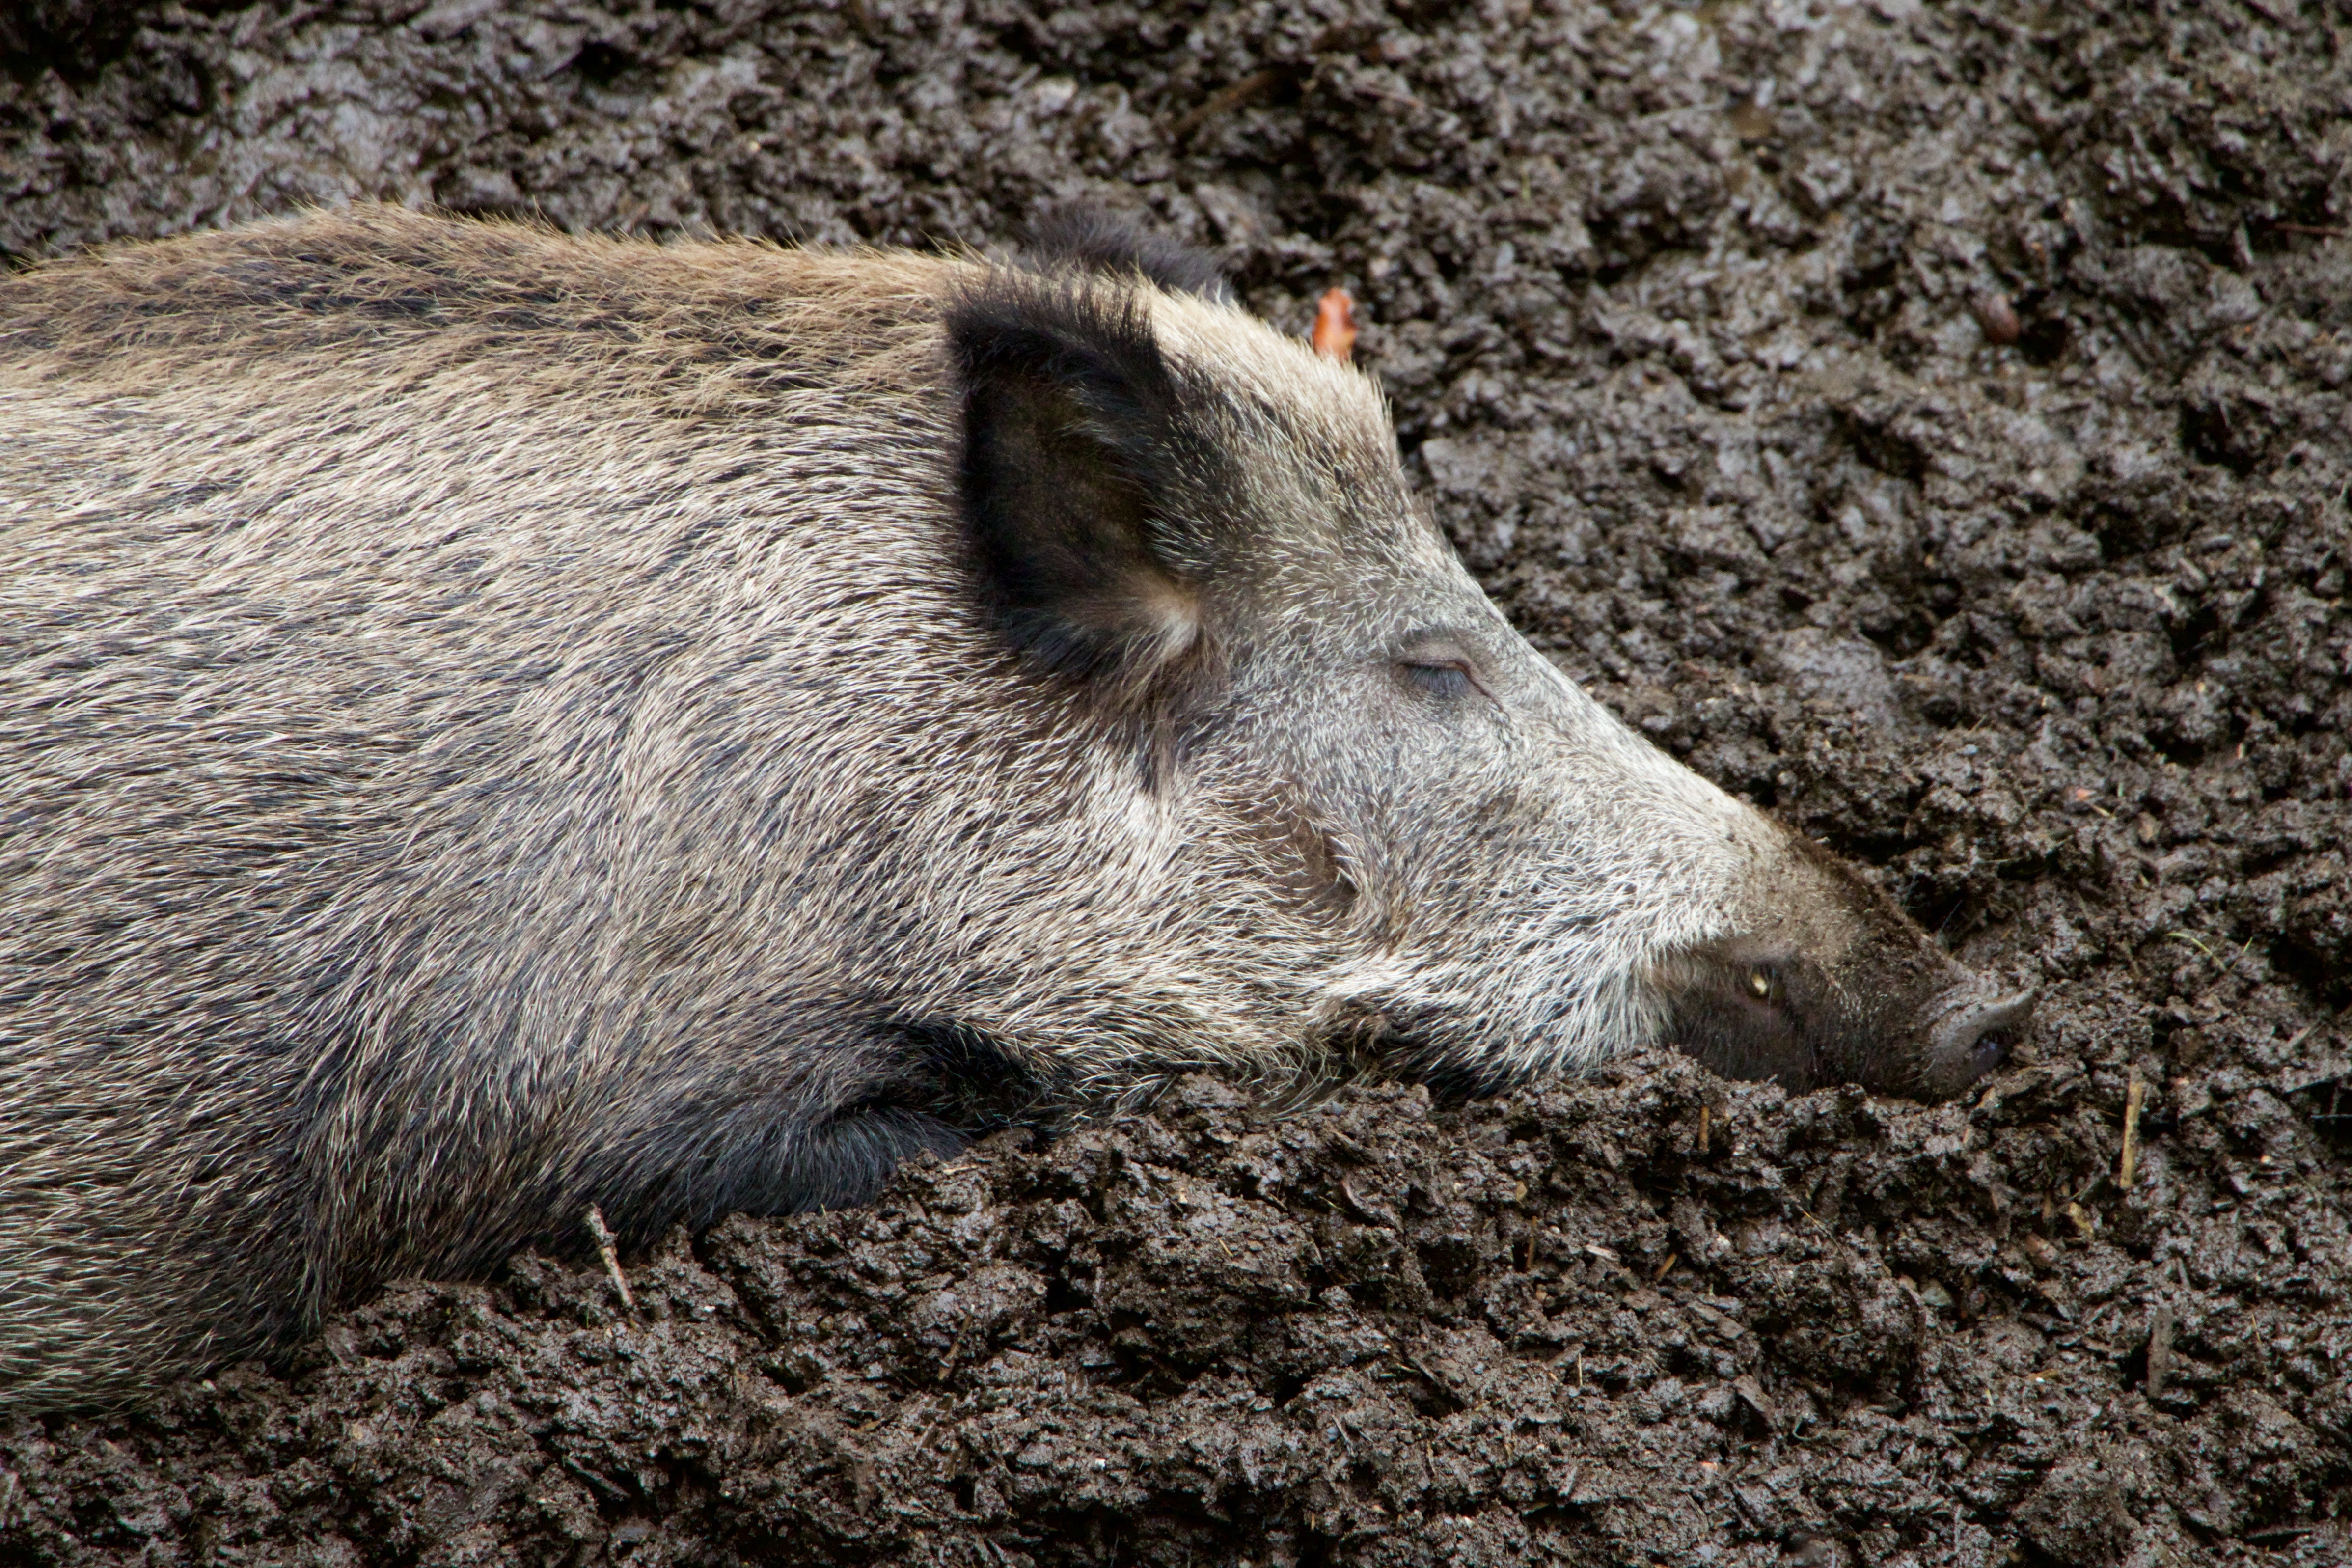
nature, female, wildlife, mammal, fauna, animals, vertebrate, pig, resting, wild boar, domestic pig, bartel, in the mud, pig like mammal, peccary